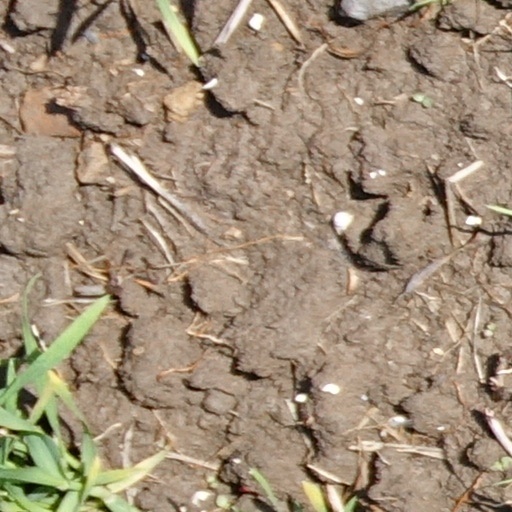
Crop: wheat